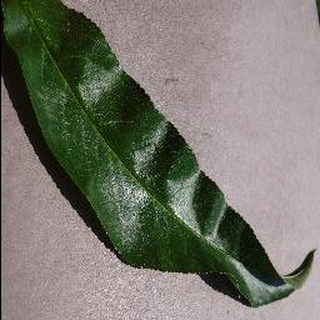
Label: healthy_peach